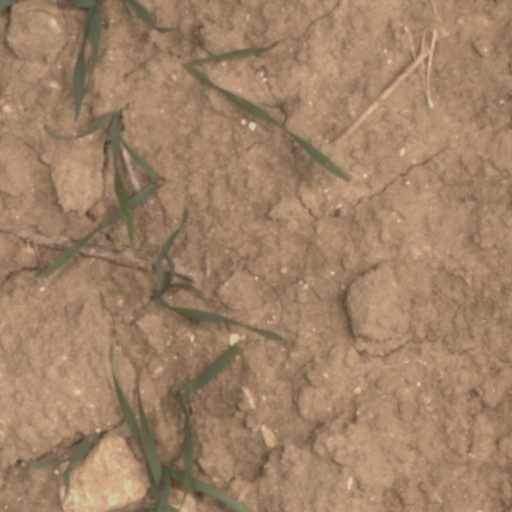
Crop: wheat